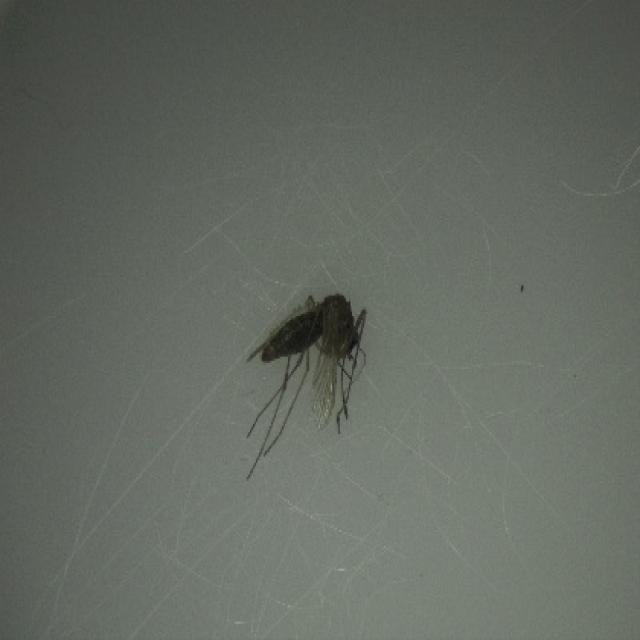
Species: culex_tritaeniorhynchus